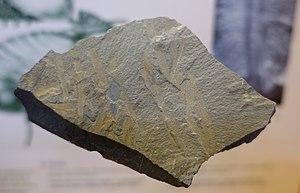
Vauxia est un genre éteint de spongiaires du Cambrien moyen affilié à la sous-classe des Keratosa, et à l'ordre des Verongiida. Des spécimens fossilisés d'espèces de Vauxia ont été découverts dans les schistes de Burgess.